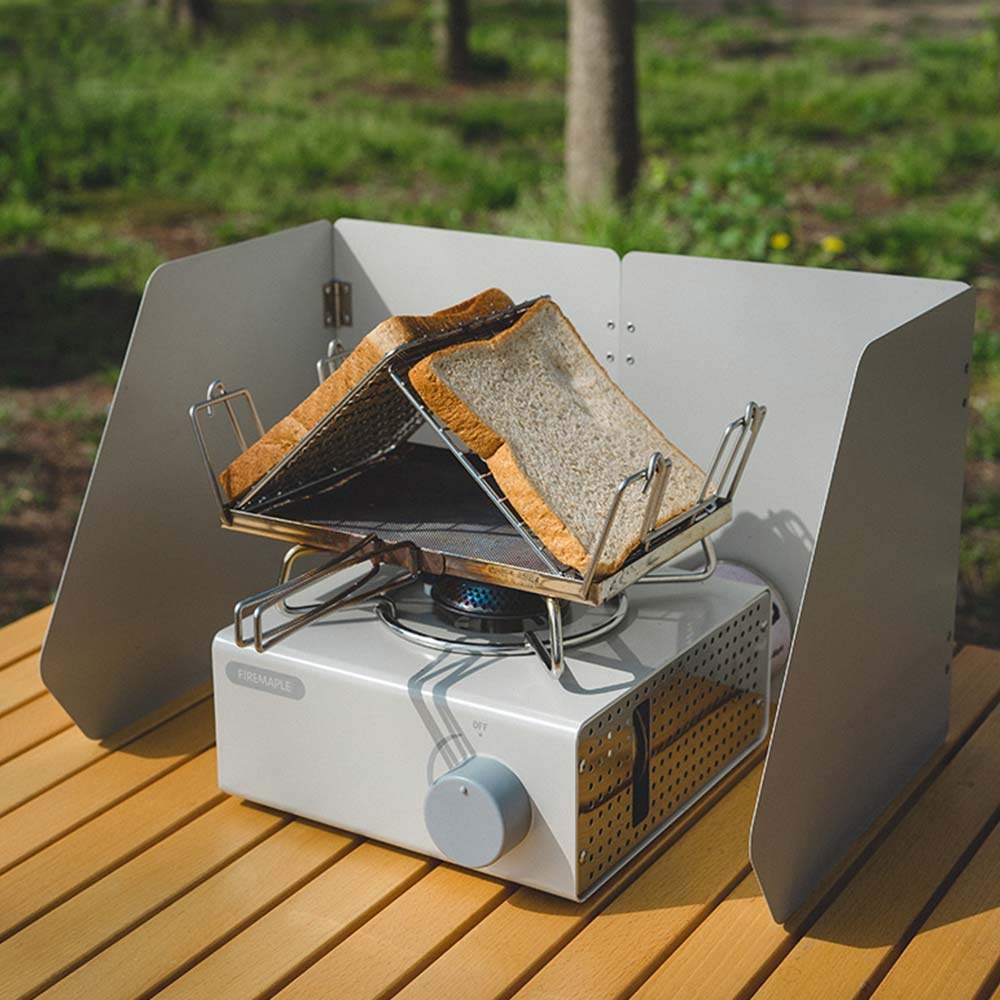
Lac Butane Gas Stove Windscreen
Enjoy the outdoors with the Lac Butane Gas Stove Windscreen! This easy-to-use windscreen provides excellent protection from wind and other elements while you cook delicious meals anywhere you go. Don't let the wind ruin your camping experience: grab your Lac Butane Gas Stove Windscreen today!
Brand: Fire Maple
Category: Home & Garden > Kitchen & Dining > Kitchen Appliance Accessories > Portable Cooking Stove Accessories > Windscreens